Allington, Kent

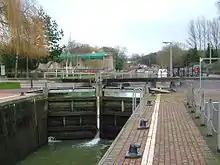
Allington Lock on the Medway, looking upriver

Allington is an almost entirely modern village situated alongside the sides of the A20 road north-west of Maidstone in Kent, England. It is part of the built-up area of Maidstone.